Seichi junrei

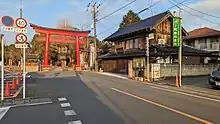
The discovery of the main gate of Washinomiya Shrine, which was reproduced in the opening of "Lucky Star" from roughly this camera angle, was a key moment in the early days of "seichi junrei".

Locations for secular seichi can encompass the aforementioned backgrounds and settings, inspiration for the name of a character, or a place that happens to share a name with a character or series. Locations that have strong memories for all kinds of fans, such as sports stadiums, have also sometimes been figuratively called "seichi". The act of touring these sites like a pilgrim came to be called "junrei," with intended contrast to historic junrei.